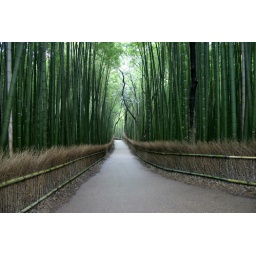
Famous bamboo forest in Kyoto. One of the coolest roads ever.